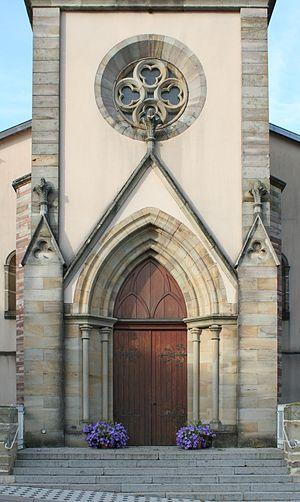
Porche de l'église Saint-Pierre-ès-Liens de Moyemont (Vosges)
Moyemont est une commune française située dans le département des Vosges en région Grand Est.